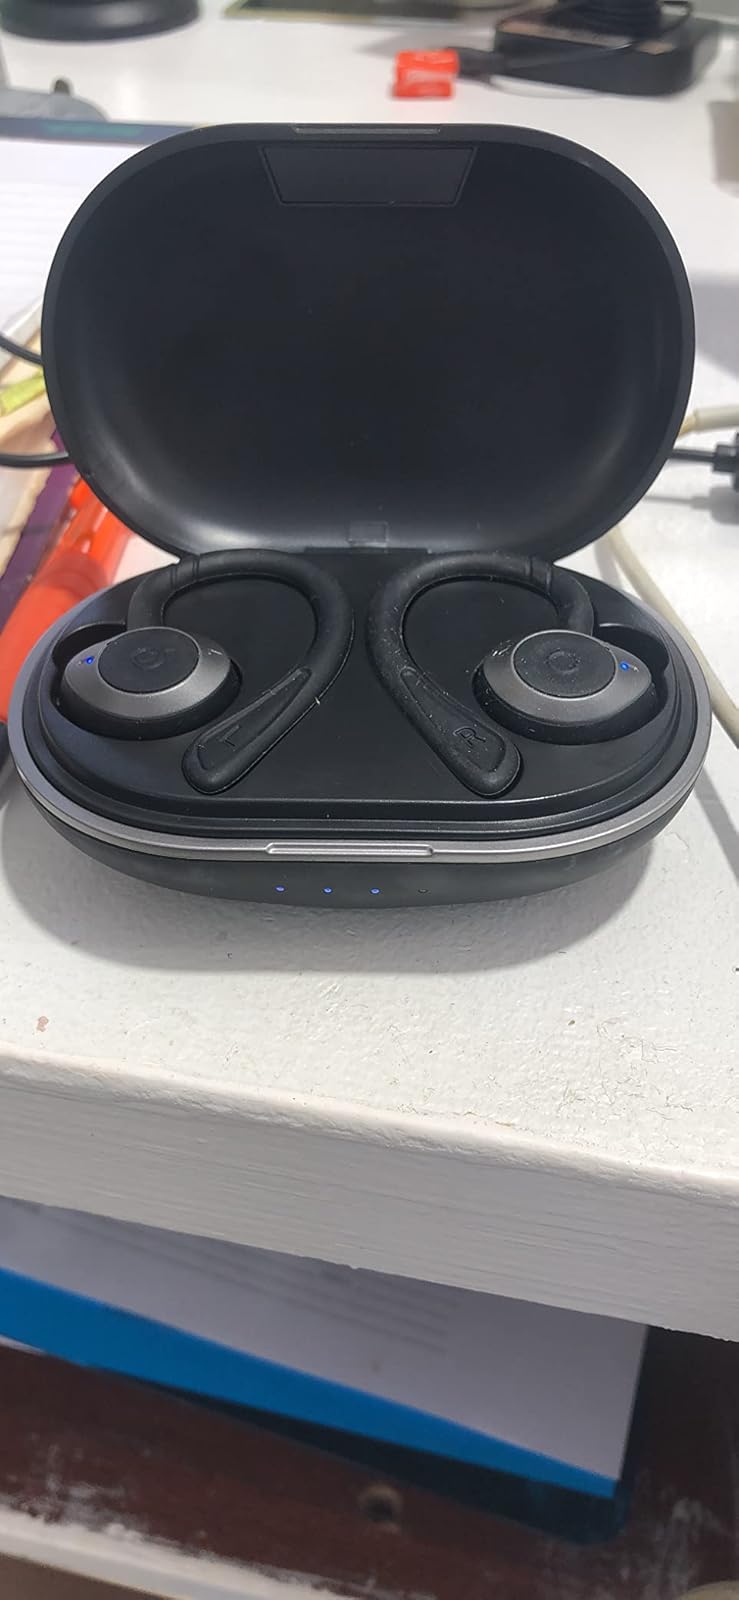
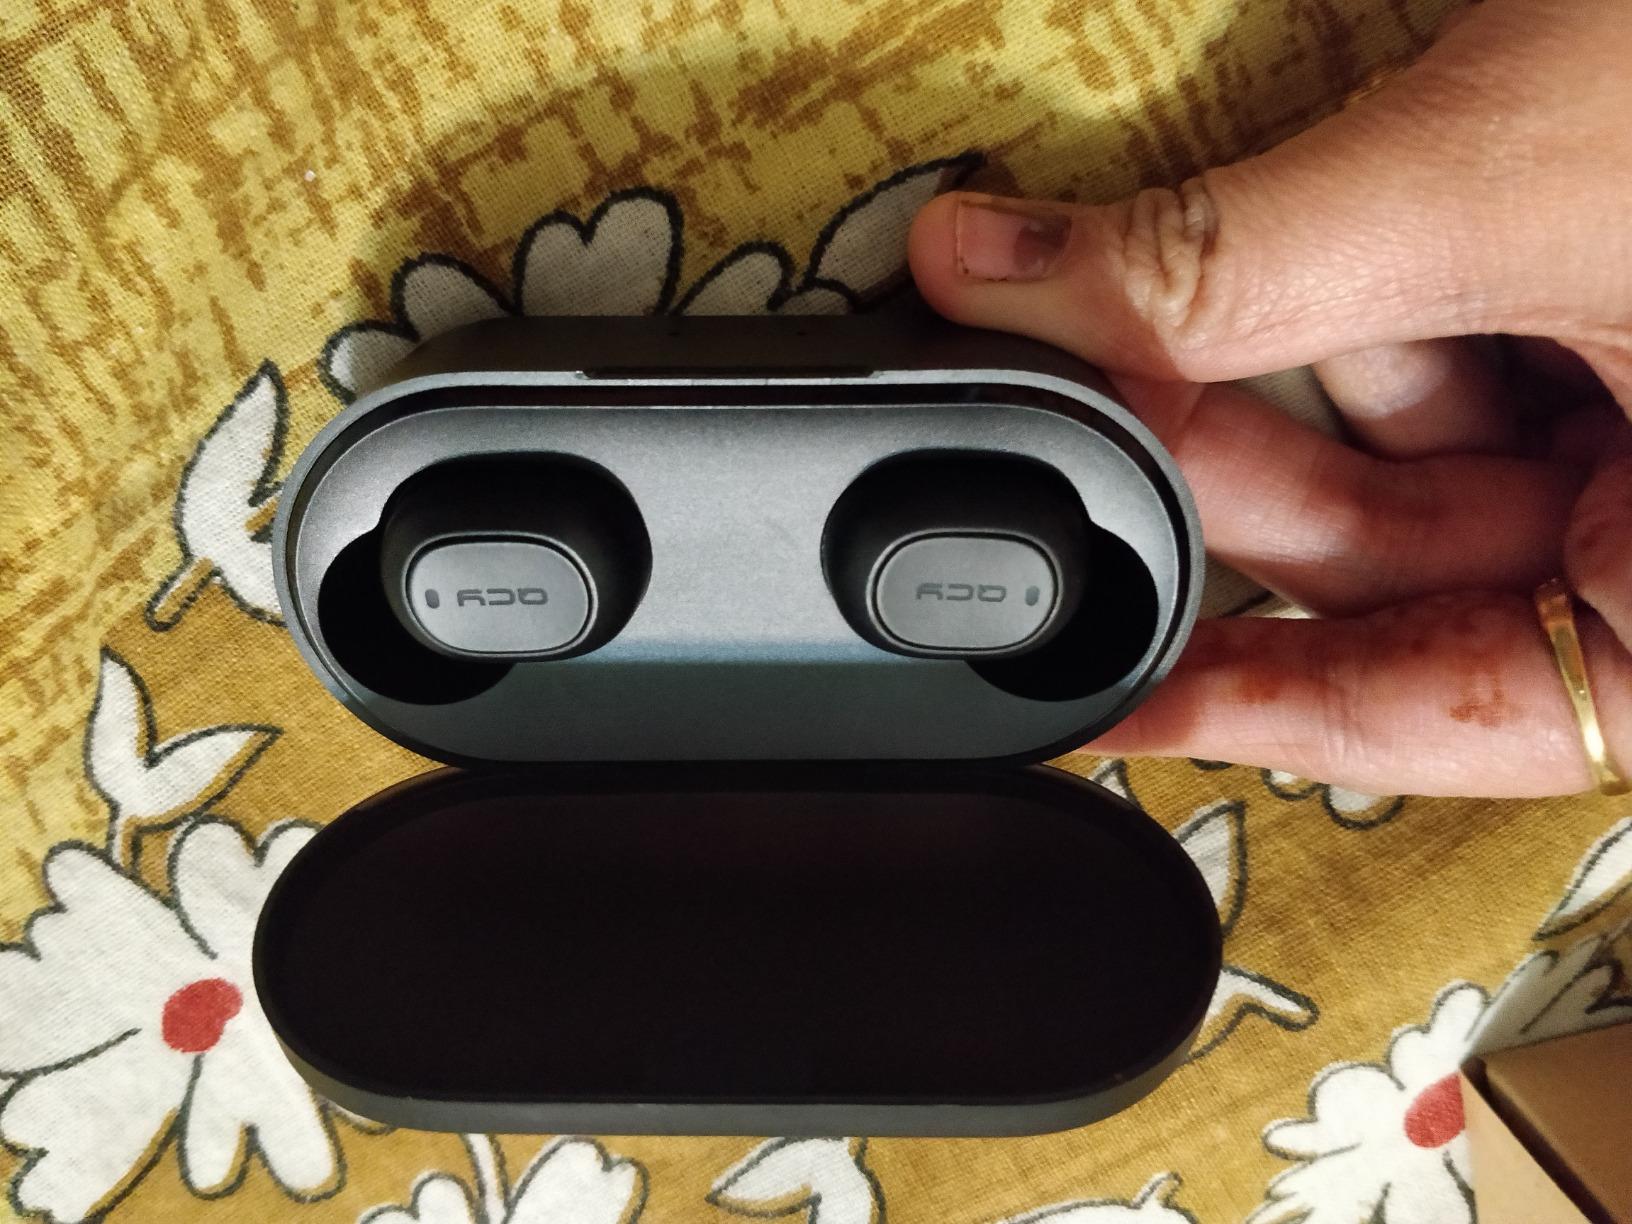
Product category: earbuds
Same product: no